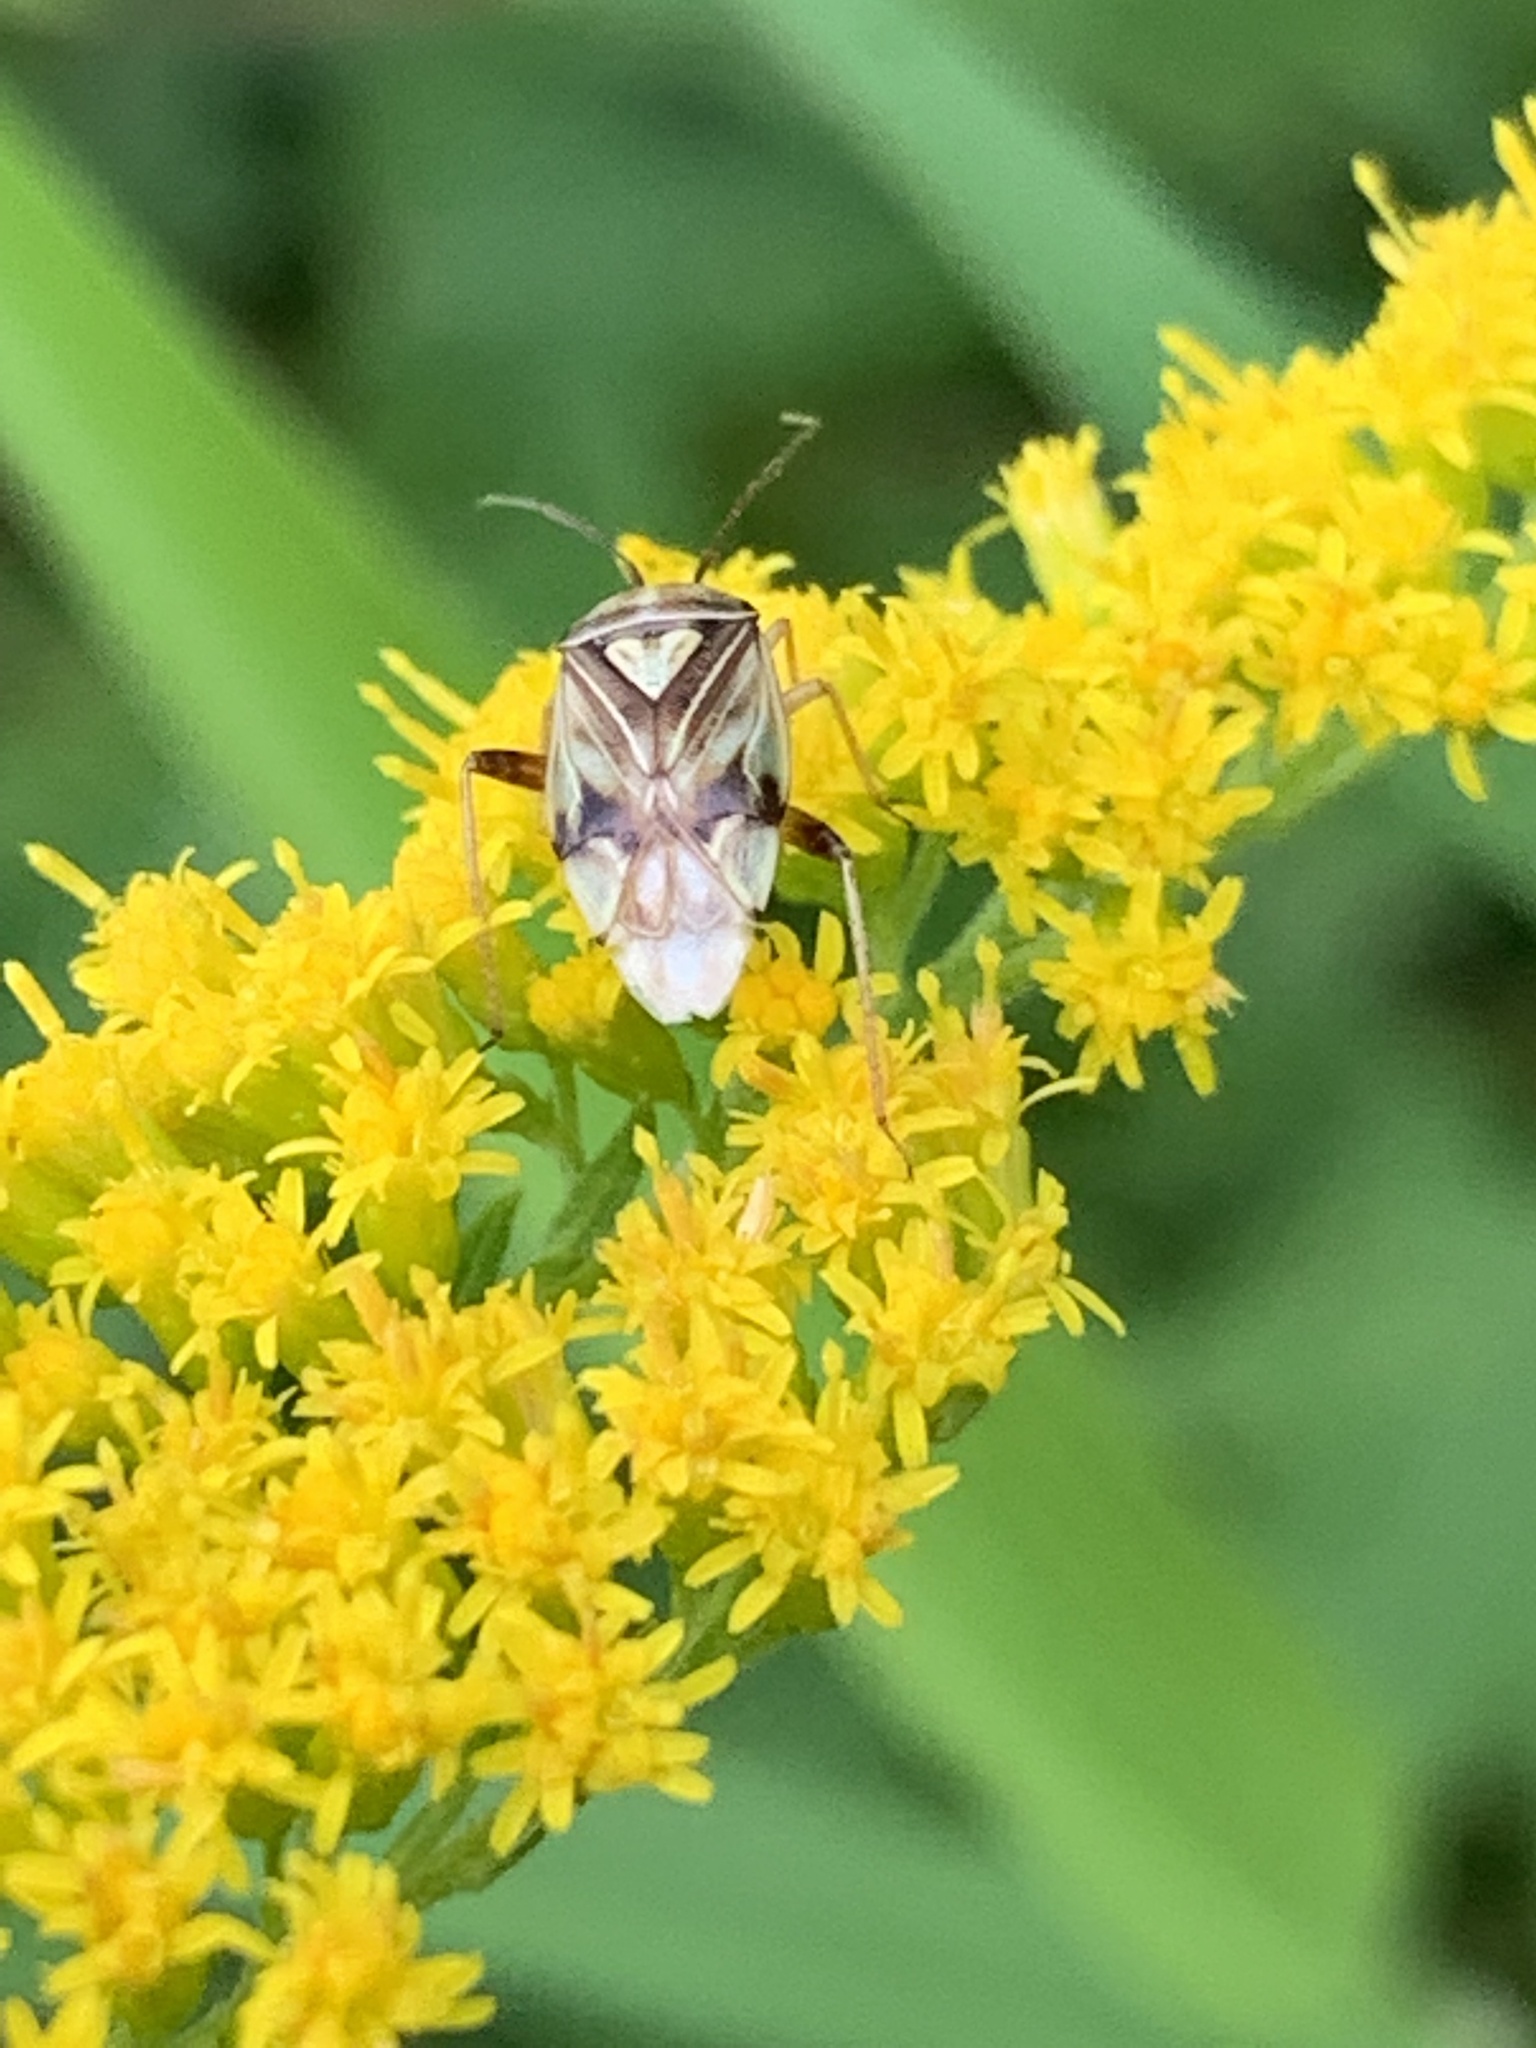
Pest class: lygus_bug